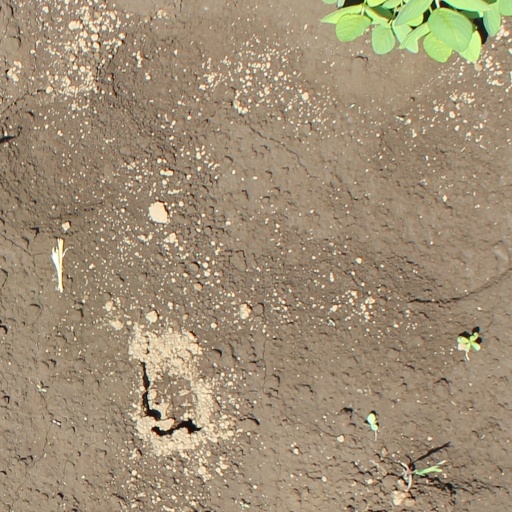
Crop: soybean